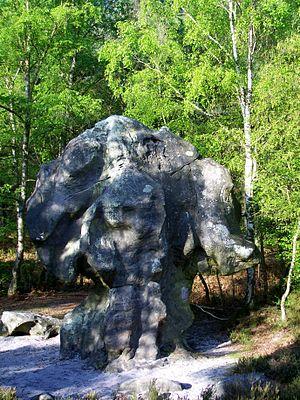
La pierre au Coq, curieuse formation naturelle, bloc de grès, dans le bois du Roi sur la commune d'Ormoy-Villers.
Ormoy-Villers est une commune française située dans le département de l'Oise, en région Hauts-de-France.